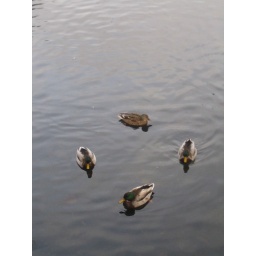
Ducks swimming in a lake at the park